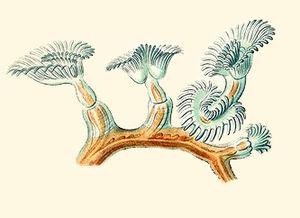
Plumatella repens
Les Phylactolaemata, ou Phylactolémés dans la classification phylogénétique, sont – dans l'embranchement des Ectoproctes l'une des trois classes de phylum des bryozoaires.
Les Plumatellida sont un ordre de bryozoaires, de la classe des Phylactolaemata.
Plumatella repens est un genre de petit bryozoaire d'eau douce de la famille des Plumatellidae.
Les Plumatellidae constituent une famille de bryozoaires, de la classe des Phylactolaemata, placée dans l'ordre des Plumatellida.